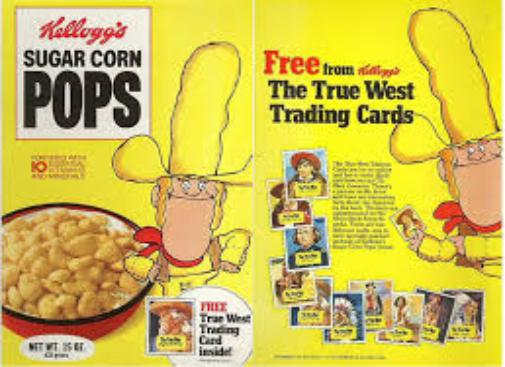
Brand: Corn Pops
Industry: Food